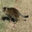
Label: cat